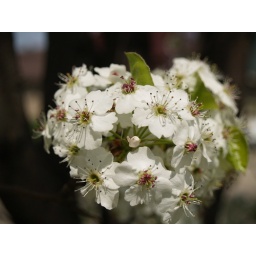
The tree across from my house is covered in these white blooms